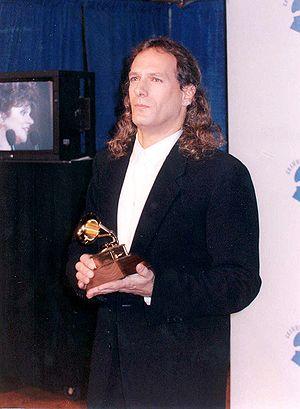
Michael Bolton est un auteur-compositeur-interprète américain né le 26 février 1953 à New Haven dans le Connecticut.